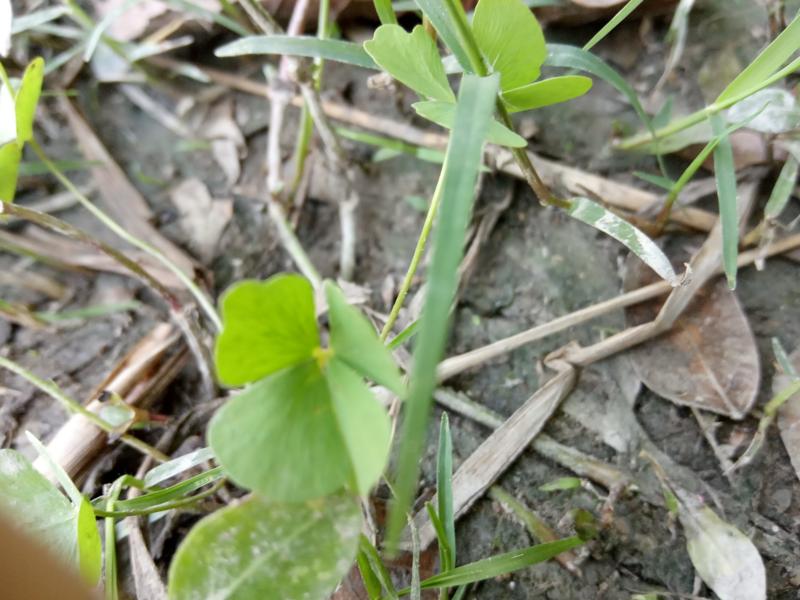
Weed species: Marsilea minuta